Campi, Norcia

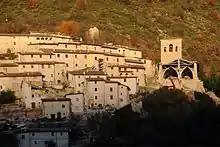
Campi after the 2016 earthquakes

A number of buildings in the village were destroyed during the October 2016 Central Italy earthquakes, including the Churches of San Salvatore and Santa Maria delle Grazie.